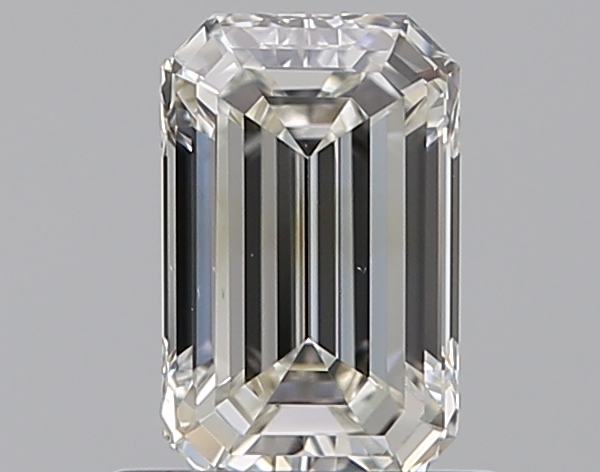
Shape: emerald
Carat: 0.79
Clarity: VS1
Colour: J
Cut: EX
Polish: EX
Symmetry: VG
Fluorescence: F
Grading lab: GIA
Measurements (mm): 6.8 x 4.28 x 2.87